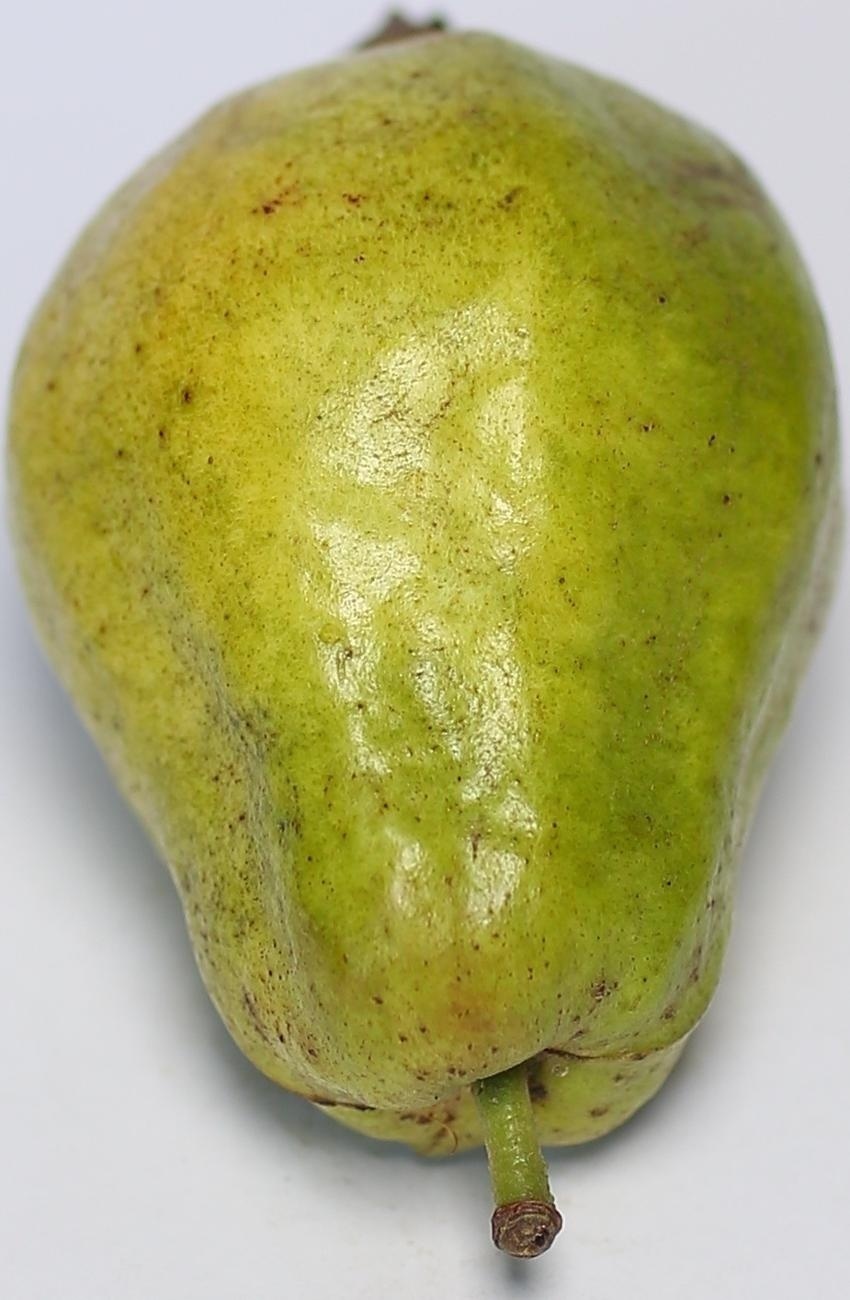
Maturity: mature-green
Variety: local-sindhi